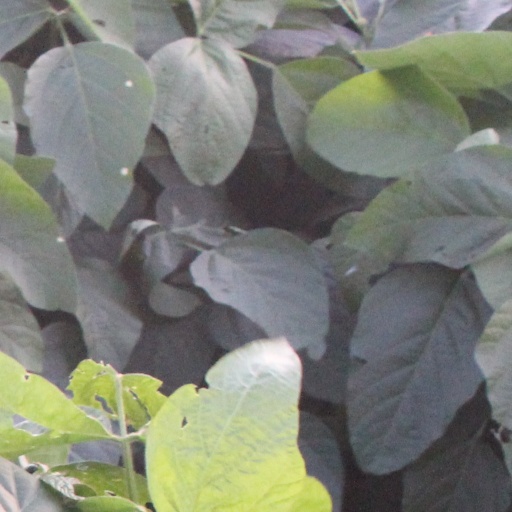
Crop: soybean